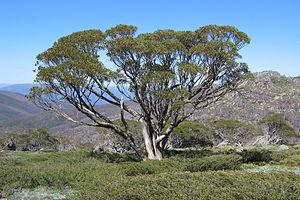
Eucalyptus pauciflora est une espèce d'eucalyptus de type mallee poussant dans les régions sub-alpines de l'est de l'Australie. En plaine, ils peuvent atteindre une hauteur de 20 mètres.